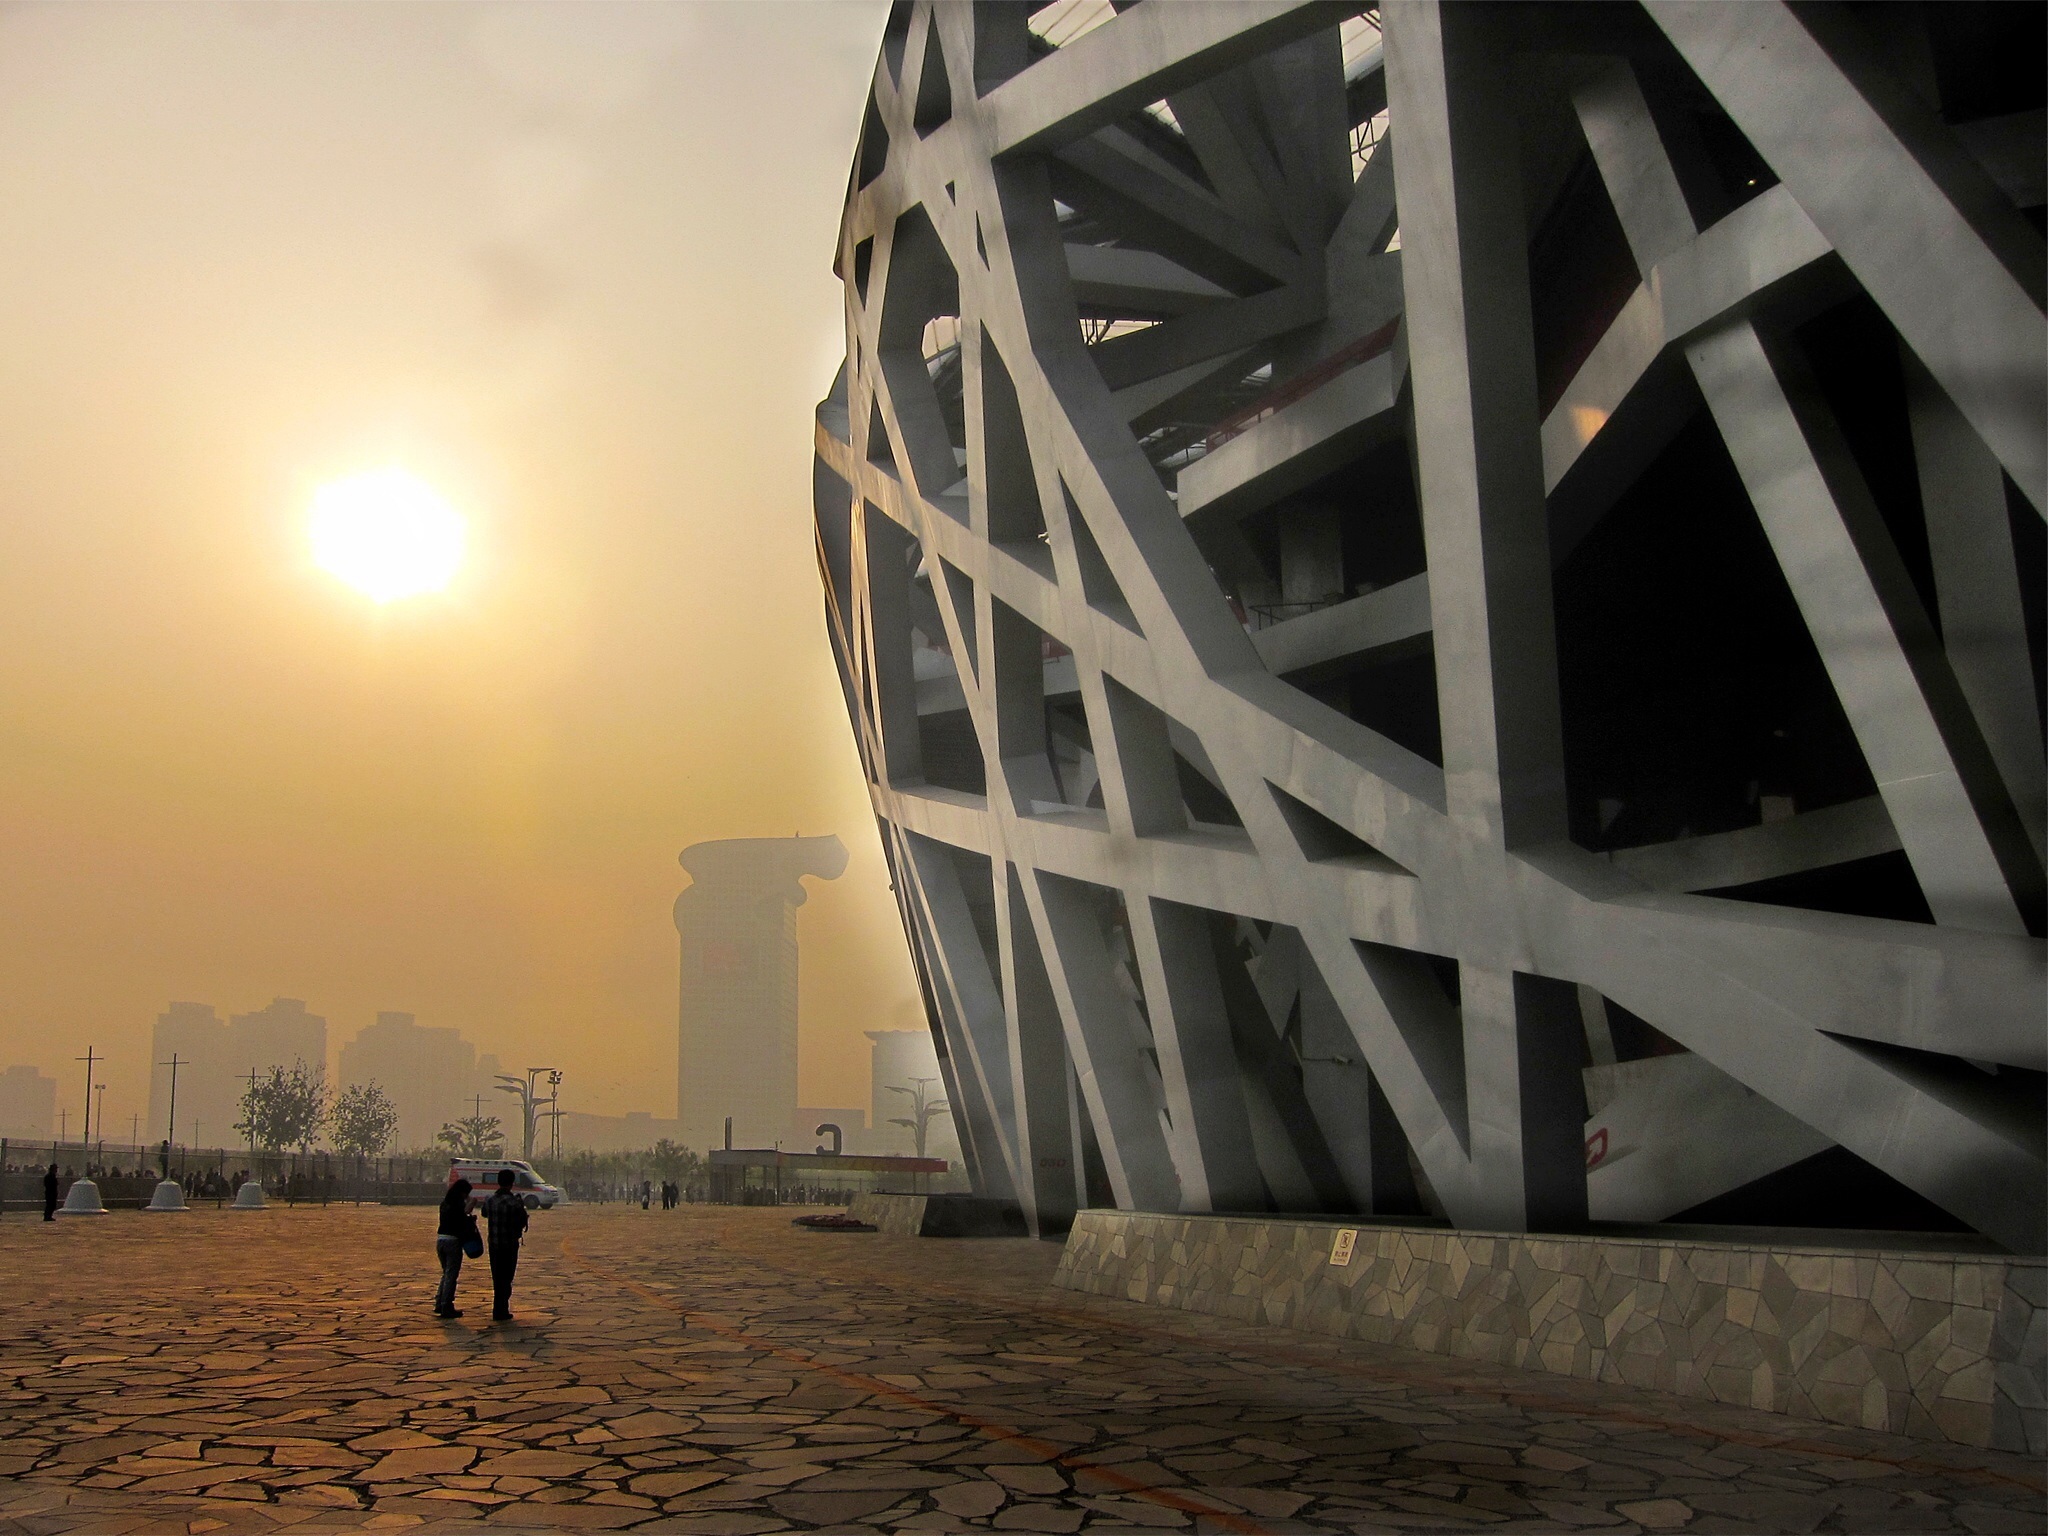
light, architecture, night, sunlight, modern, expo, beijing, shape, football stadium, bird's nest, olympiad